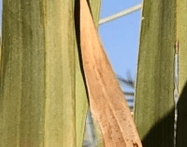
Label: Magnesium Deficiency